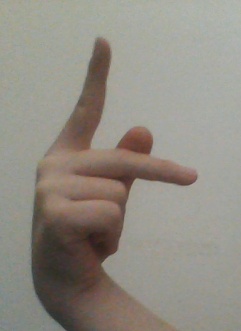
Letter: dha